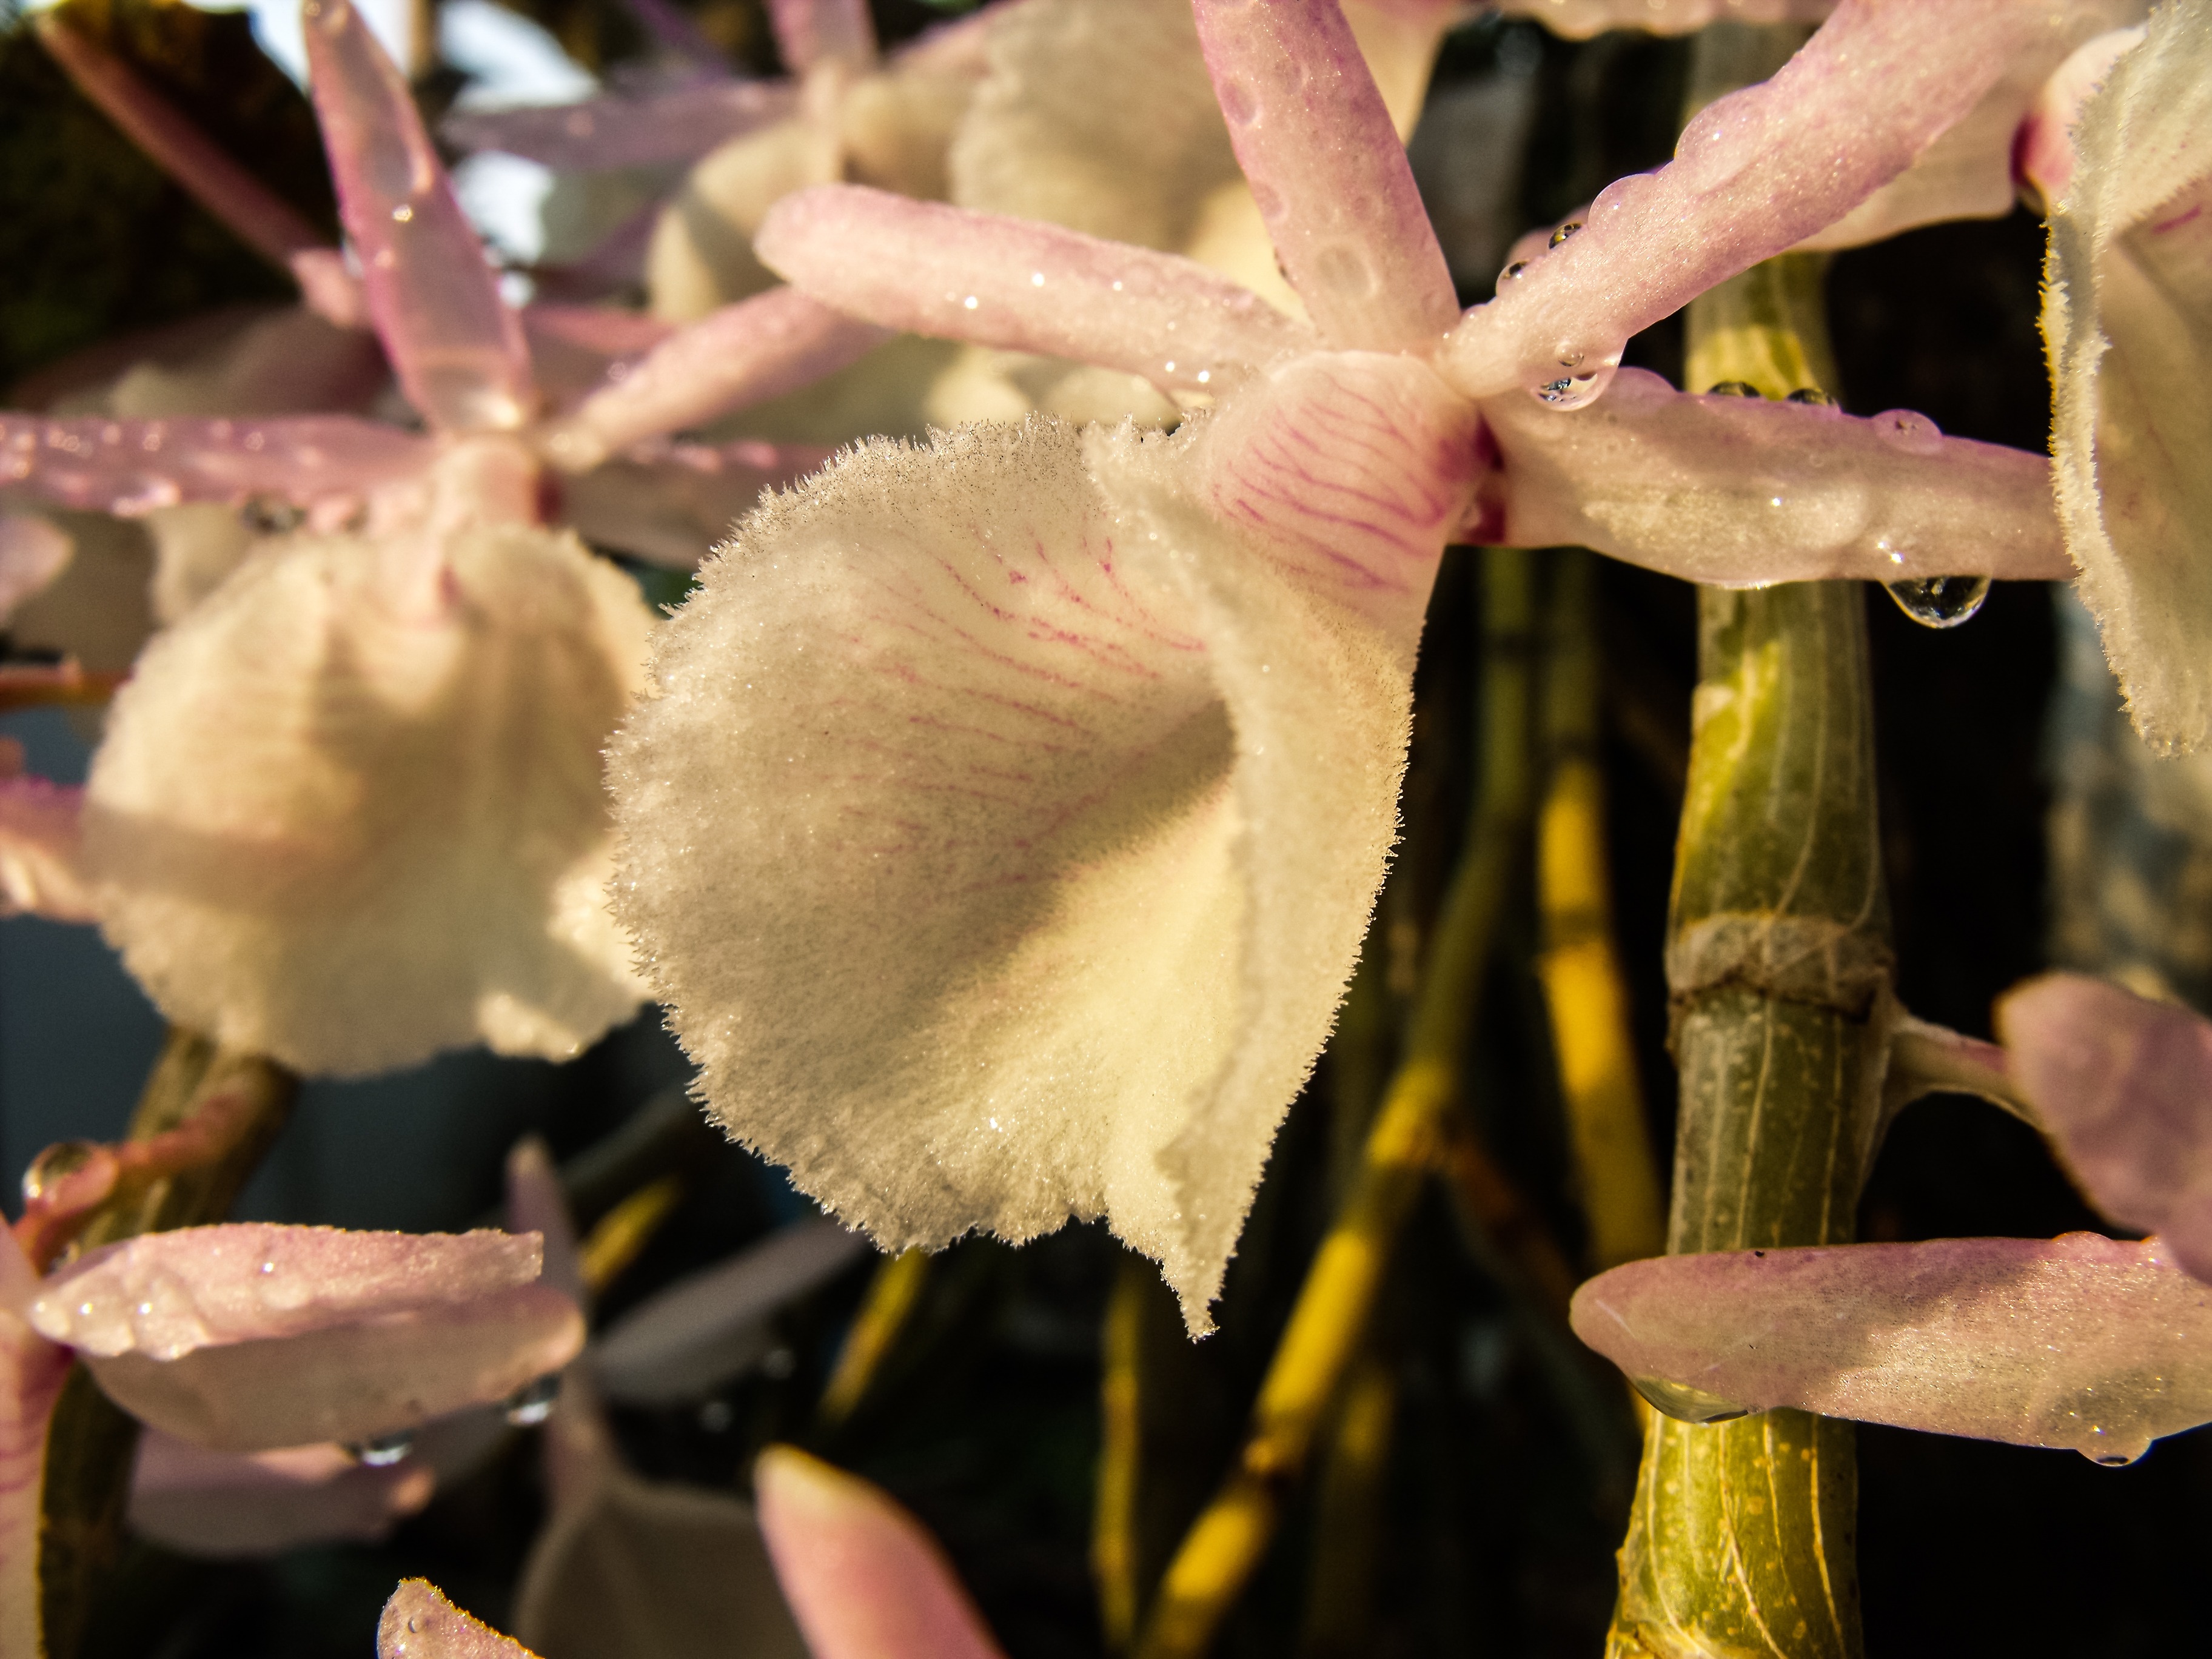
tree, nature, branch, blossom, plant, leaf, flower, bloom, food, spring, produce, autumn, botany, close, flora, season, orchid, close up, macro photography, flowering plant, white pink, plant stem, land plant